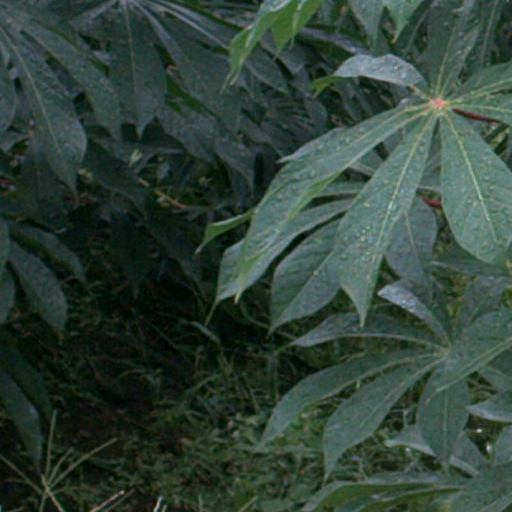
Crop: cassava